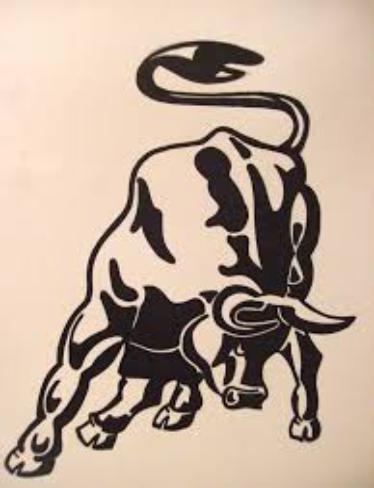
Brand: Lamborghini
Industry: Transportation